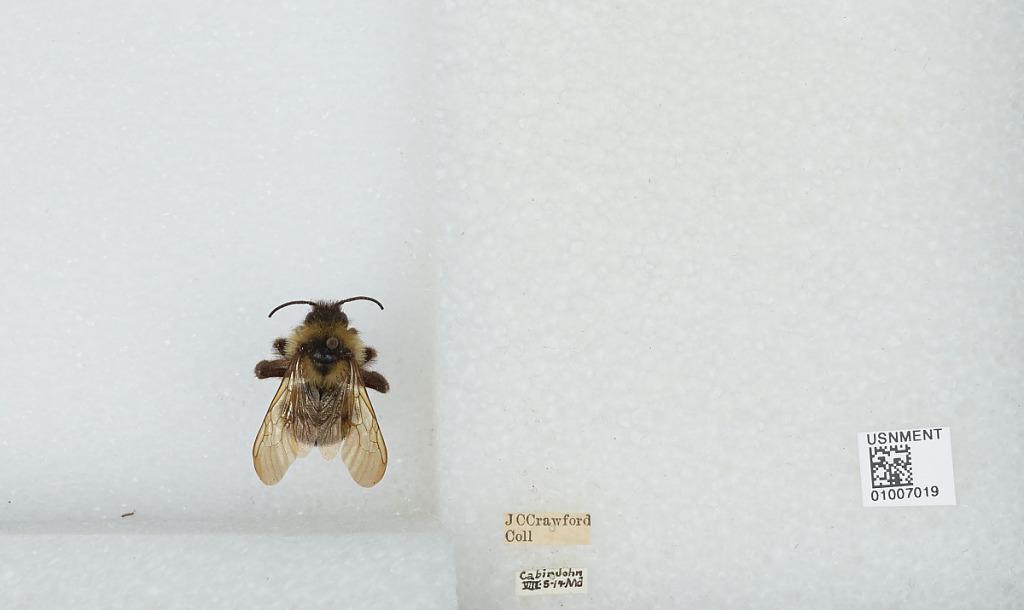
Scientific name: Bombus (Psithyrus) citrinus (Smith)
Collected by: J. Crawford
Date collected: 1914-8-5
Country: United States
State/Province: Maryland
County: Montgomery
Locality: Cabin John
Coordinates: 38.9753, -77.1581